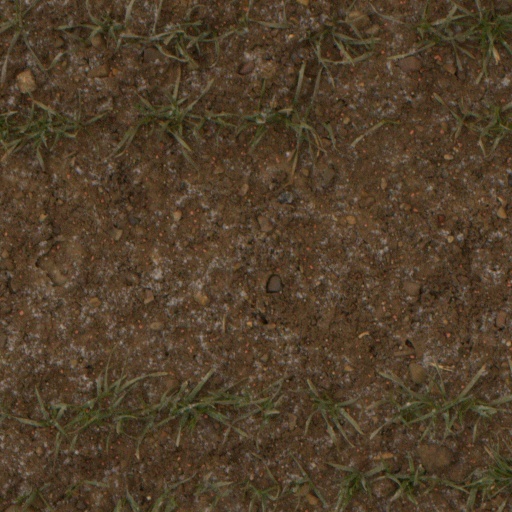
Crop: wheat